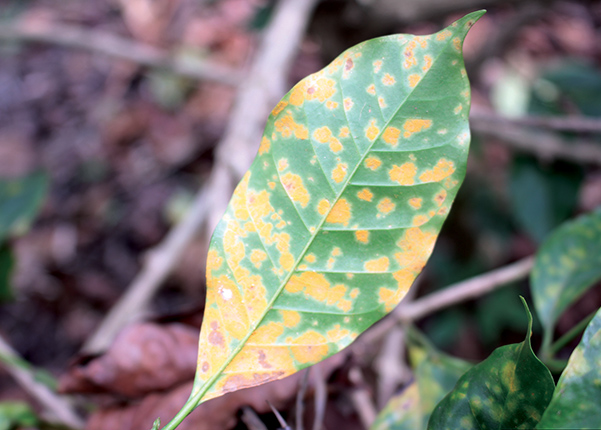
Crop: unknown
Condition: coffee_coffee_rust